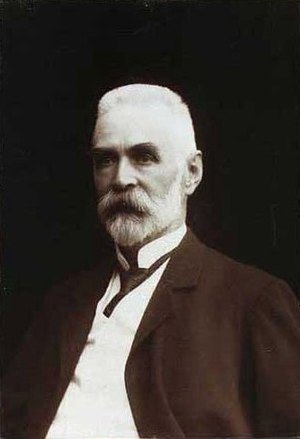
Charles Ambt
Georg Christian Charles Ambt var stadsingeniør i København fra 1886. I 1902 blev Ambt generaldirektør for statsbanerne. Hans søn Einar Ambt blev arkitekt.